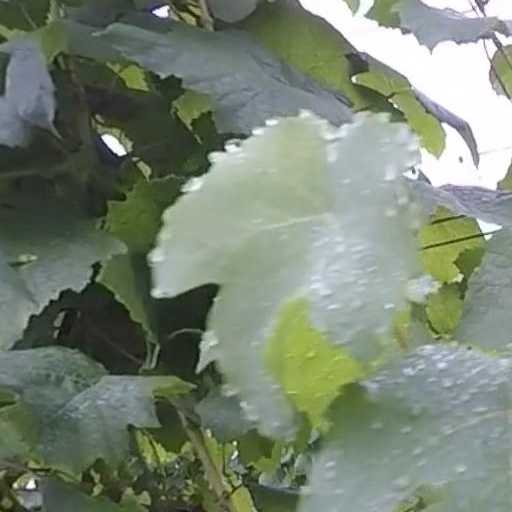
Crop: grape